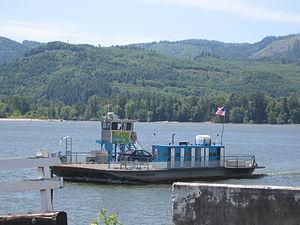
Liste de ponts sur le fleuve Columbia classés de l'aval à l'amont. La liste comprend également des traversées en ferry et les barrages qui permettent un passage.